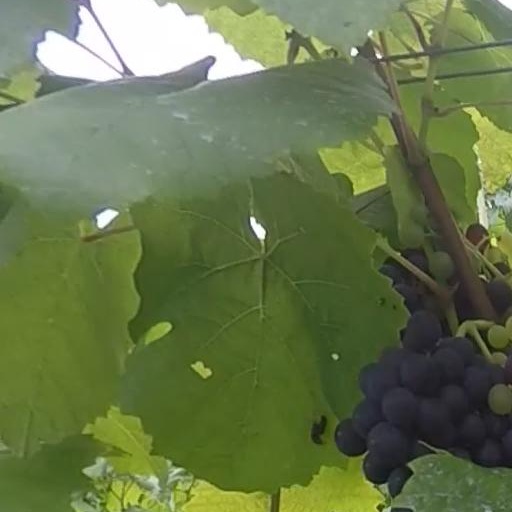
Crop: grape